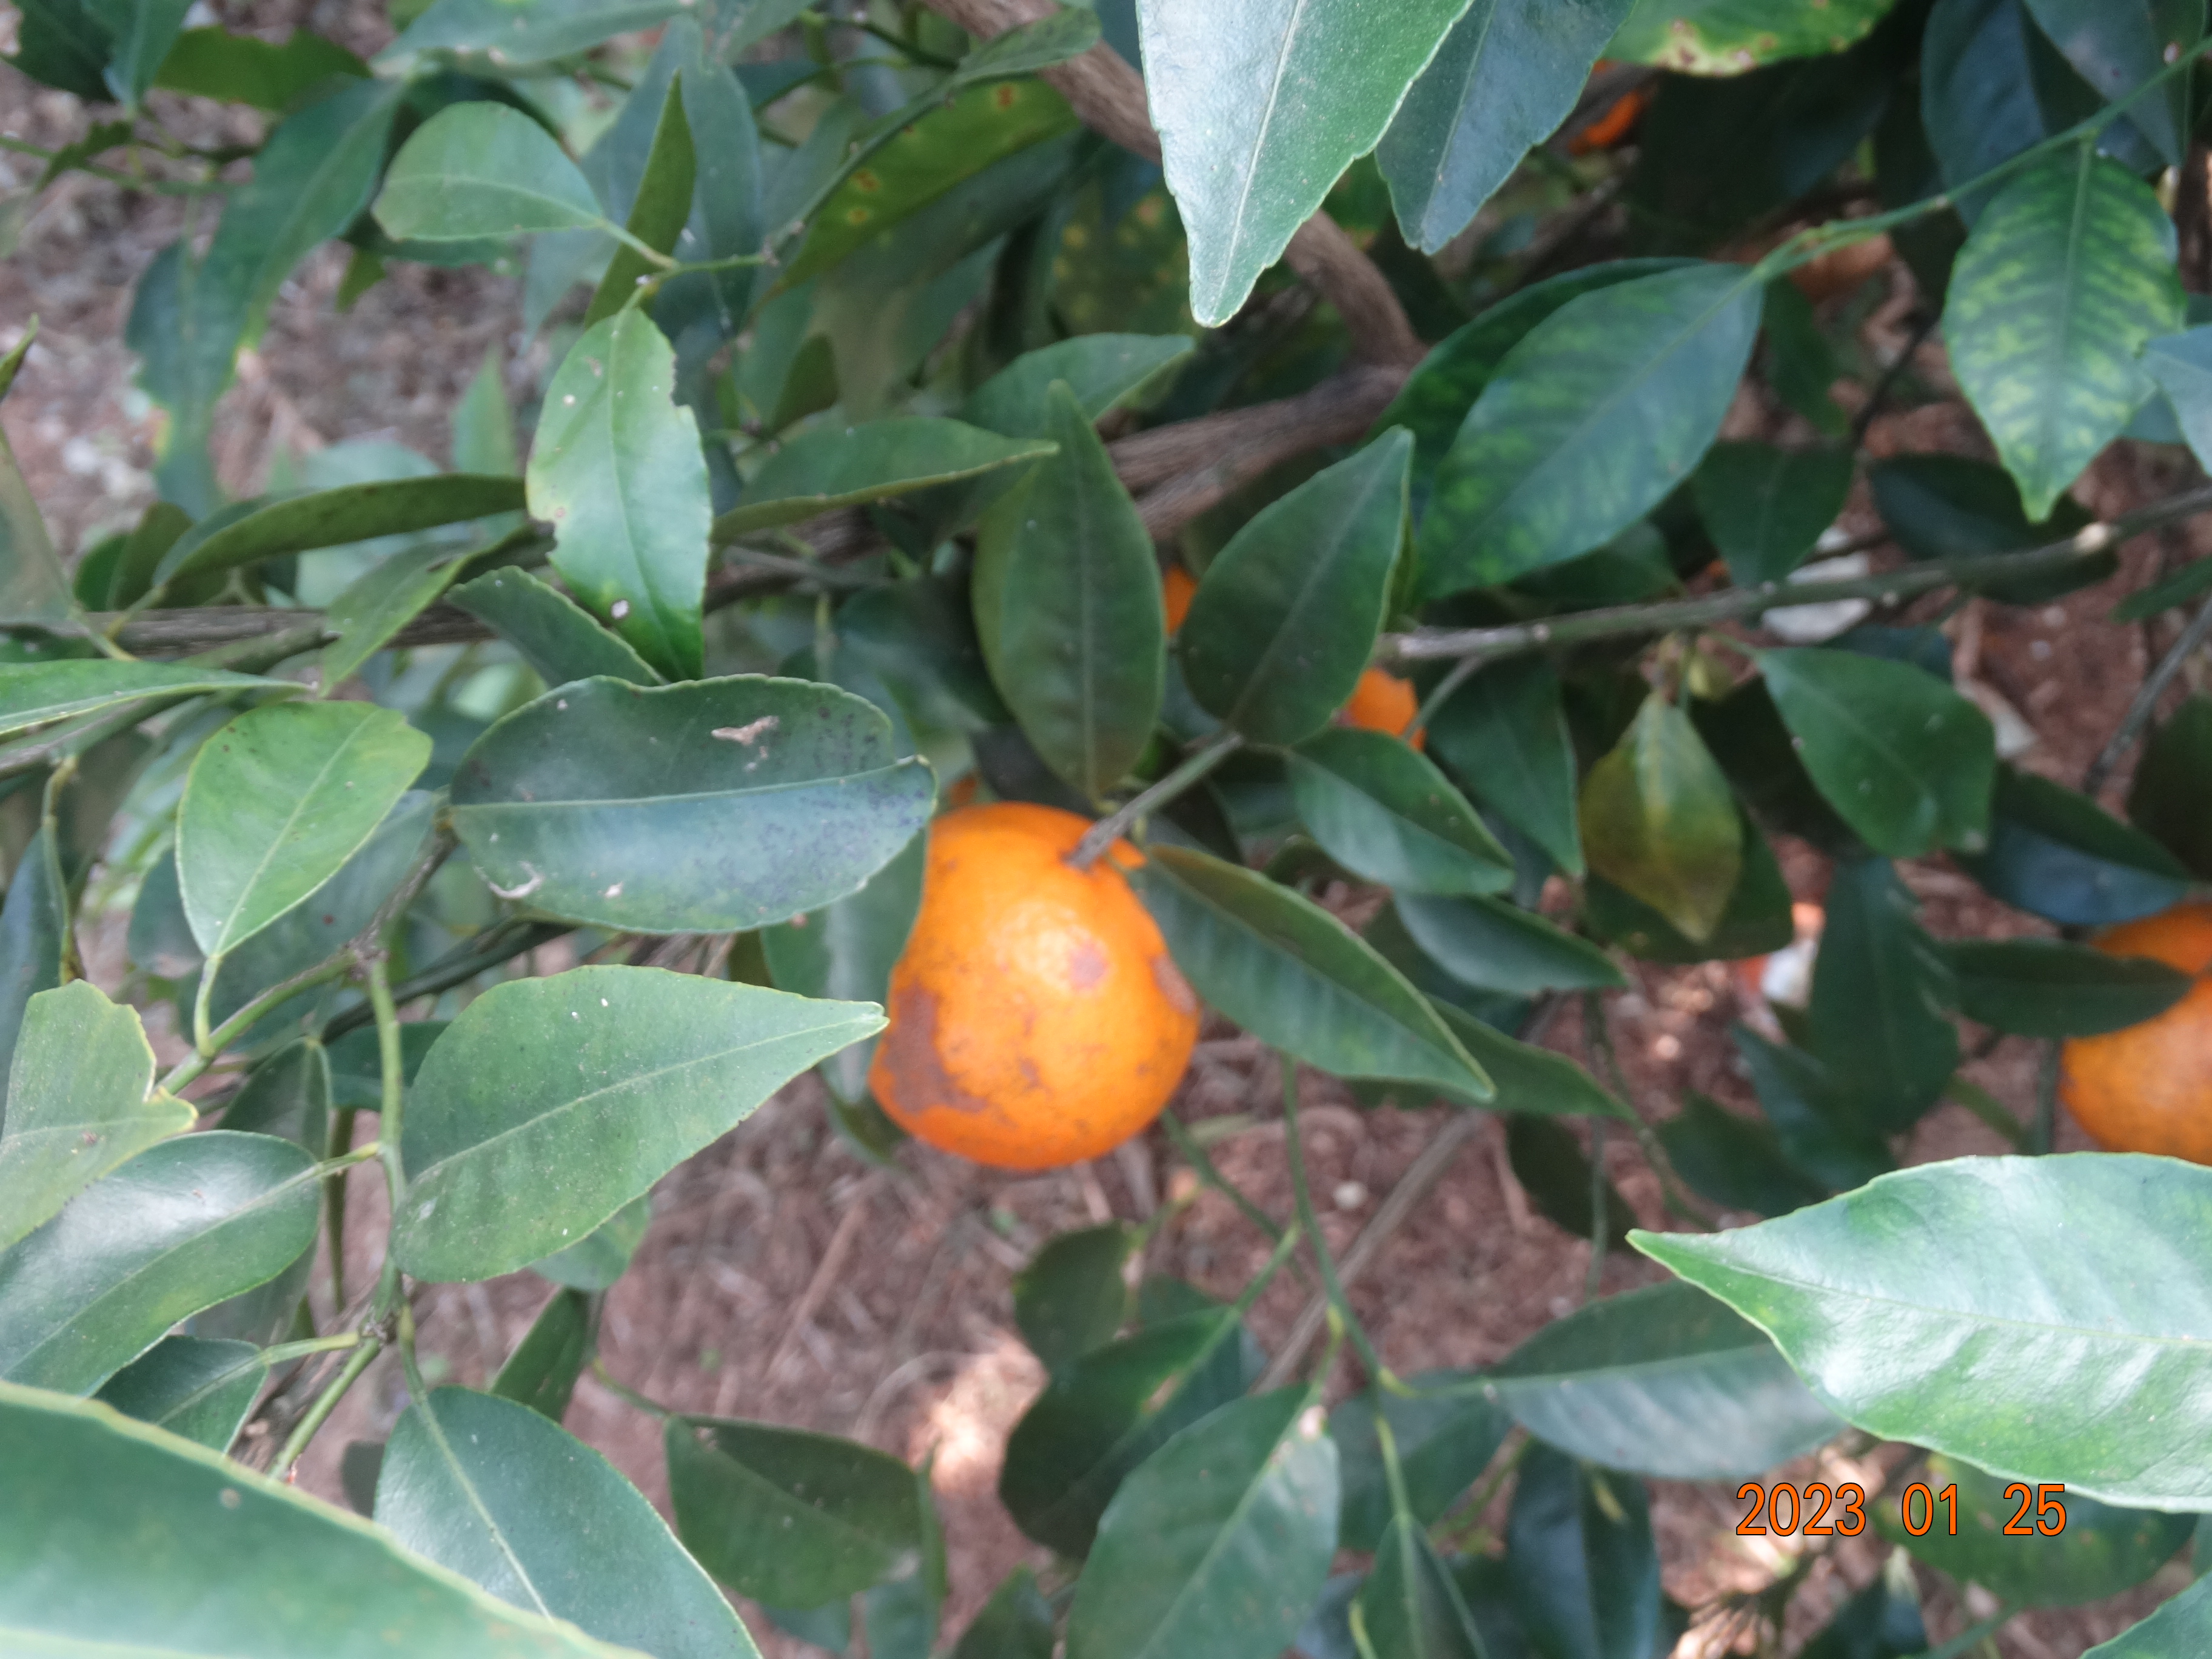
Citrus fruit variety: tangerine